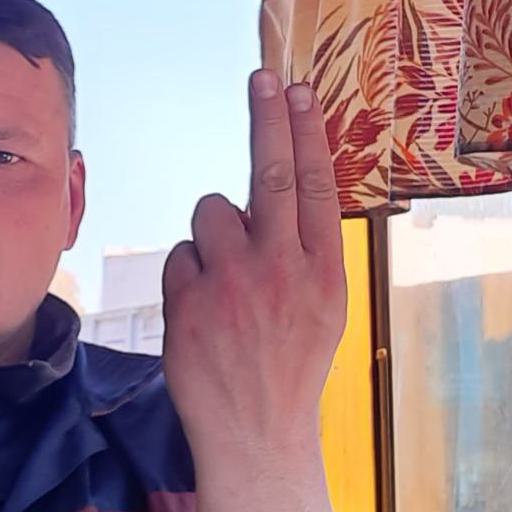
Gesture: two_up_inverted